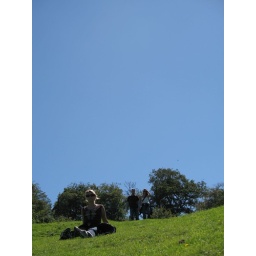
girl in field